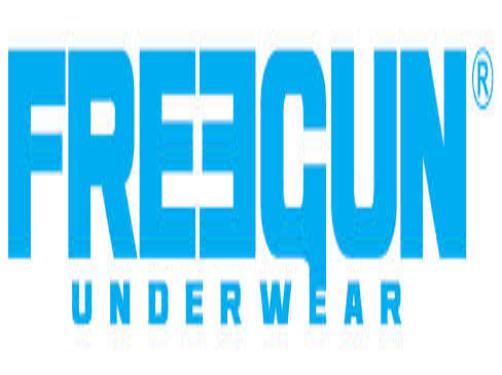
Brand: Freegun
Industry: Clothes